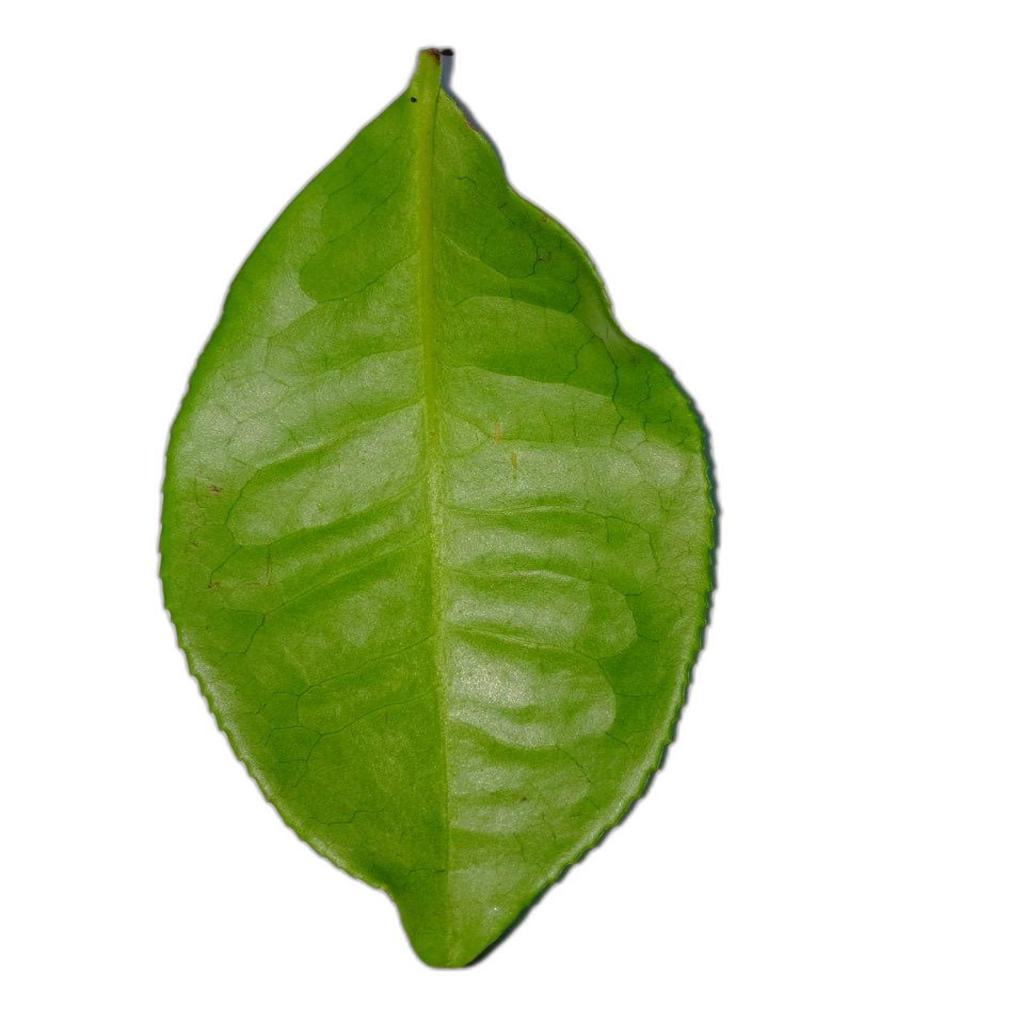
Label: Healthy